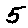
Label: 5